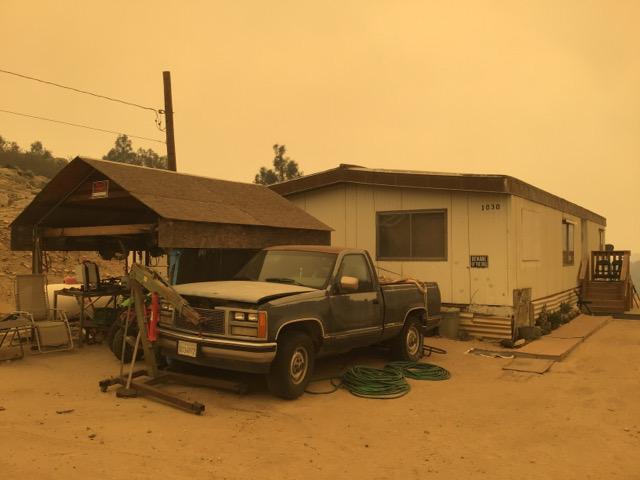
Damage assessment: no_damage